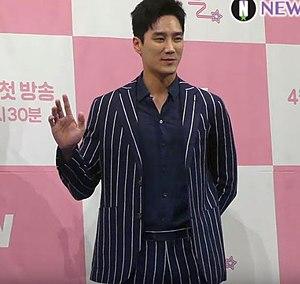
Ahn Bo-hyun né le 16 mai 1988 à Pusan, est un acteur et mannequin sud-coréen. Il s'est fait connaître en tant que mannequin avant de commencer sa carrière d'acteur. Depuis ses débuts d'acteur en 2014, il a joué dans divers films et séries télévisées, dont Dokgo Rewind, Descendants of the Sun et Her Private Life. Il marque un tournant dans sa carrière grâce à la série à succès Itaewon Class.